Our Lady of the Nile

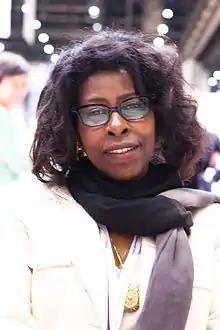
Scholastique Mukasonga, the author of the book

The story takes place at an all-girls lycée at the top of a hill, near the source of the Nile River. Most of the students are children of prominent government officials or wealthy businessmen. The story is set during Hutu rule, and the school has a quota that limits Tutsi students to 10% of the student body (two students per class year). Each chapter focuses on a particular event or series of events in and around the school, following the perspectives of several different students in their final year of high school.